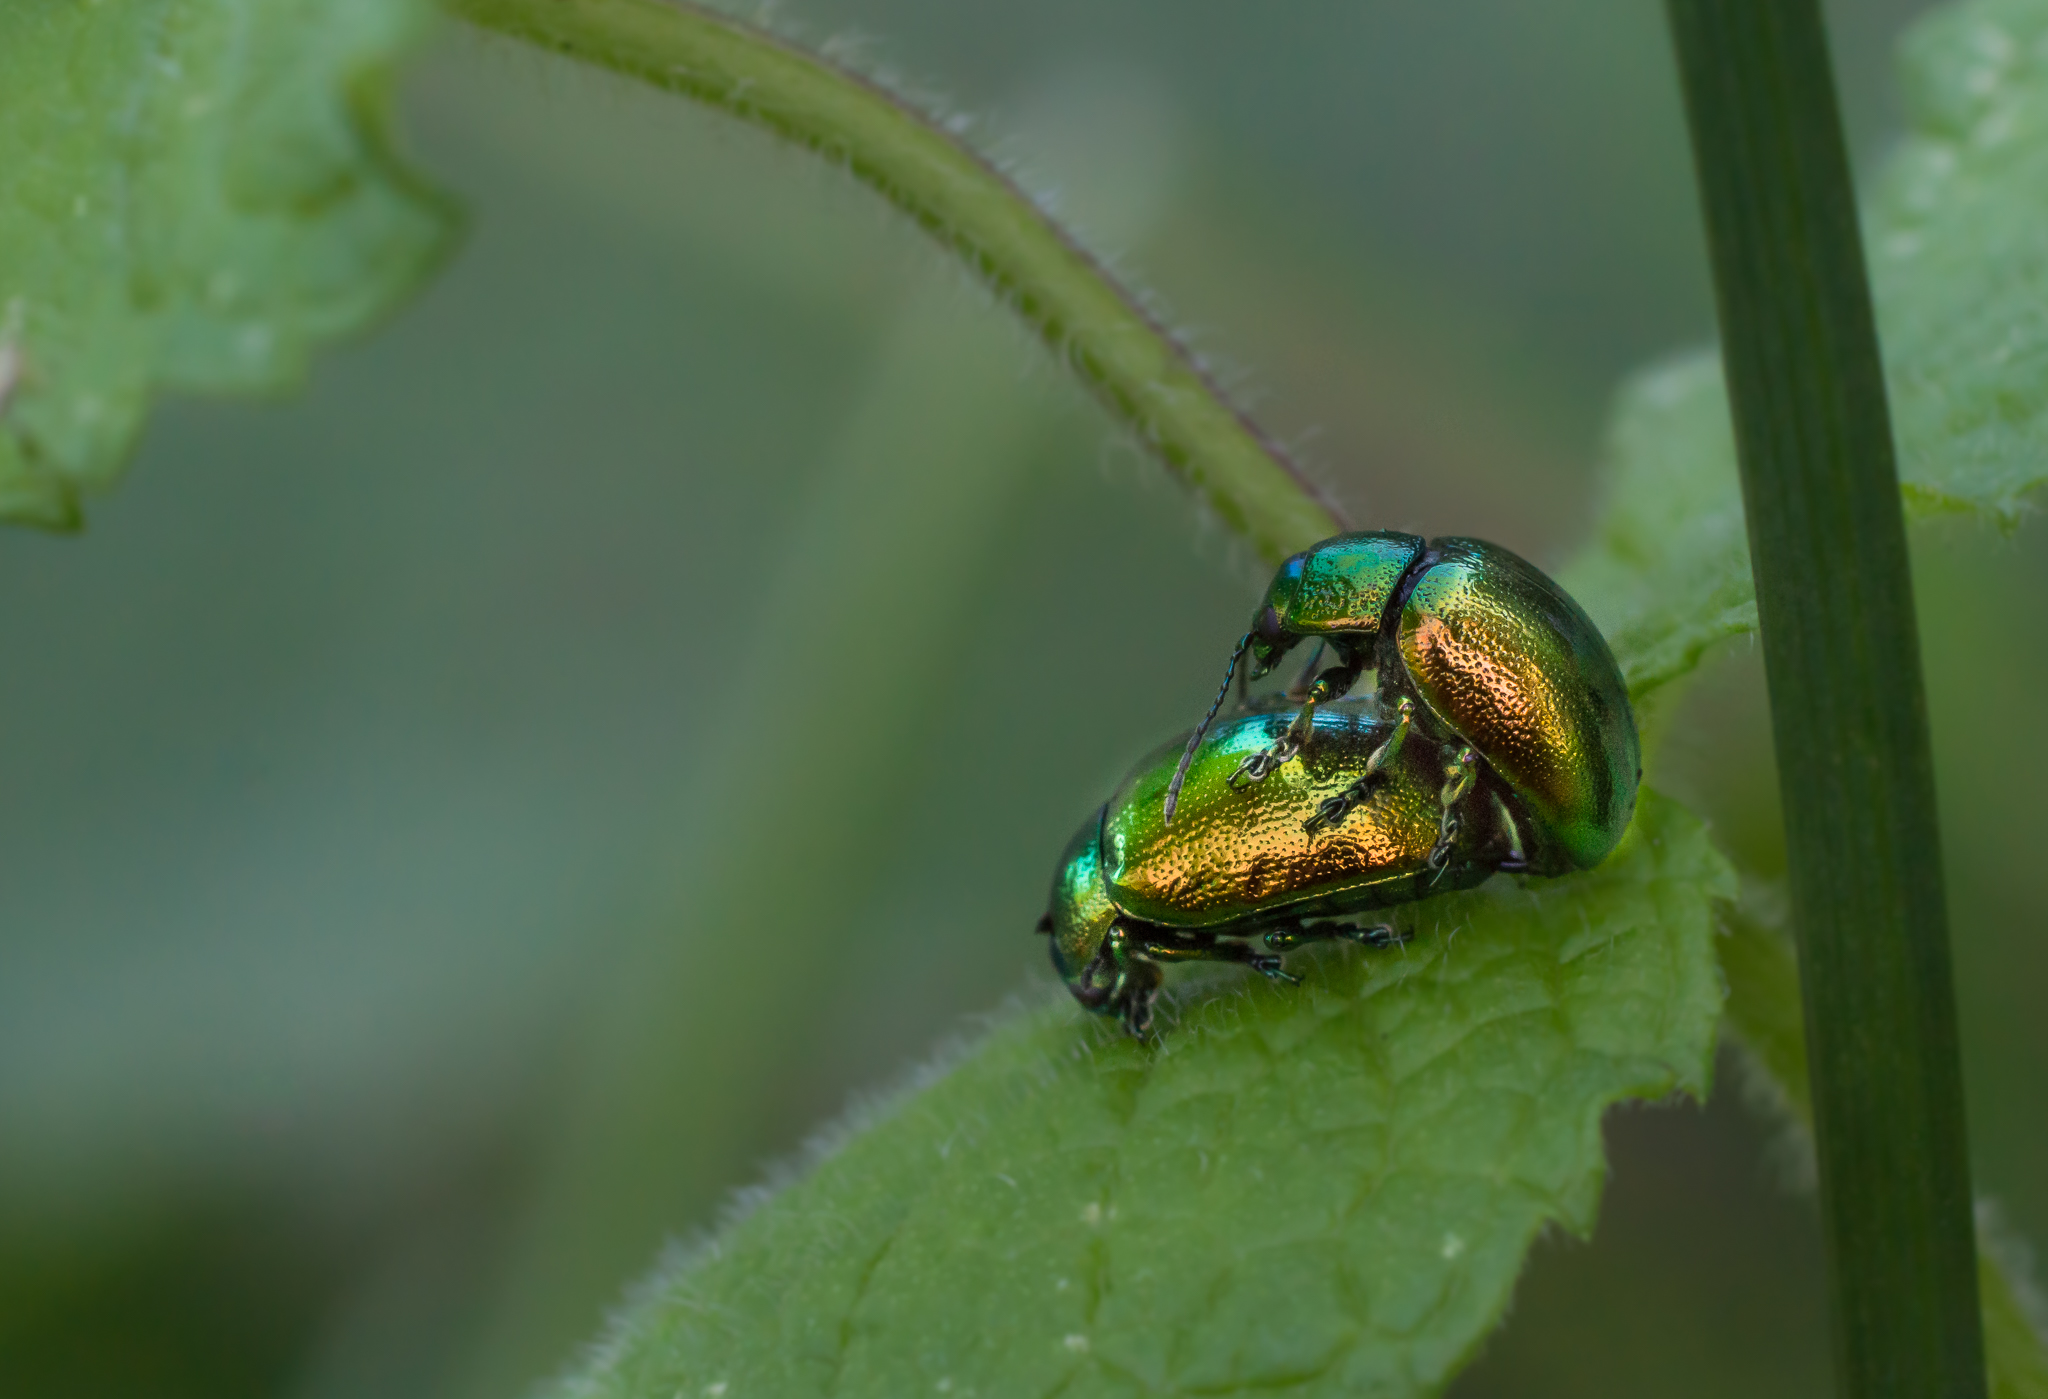
nature, photography, green, insect, macro, fauna, invertebrate, close up, animals, naturaleza, beetle, ggl1, gaby1, xovesphoto, animales, sonya77, minolta100mm, greenbeetle, escarabajoverde, macro photography, leaf beetle